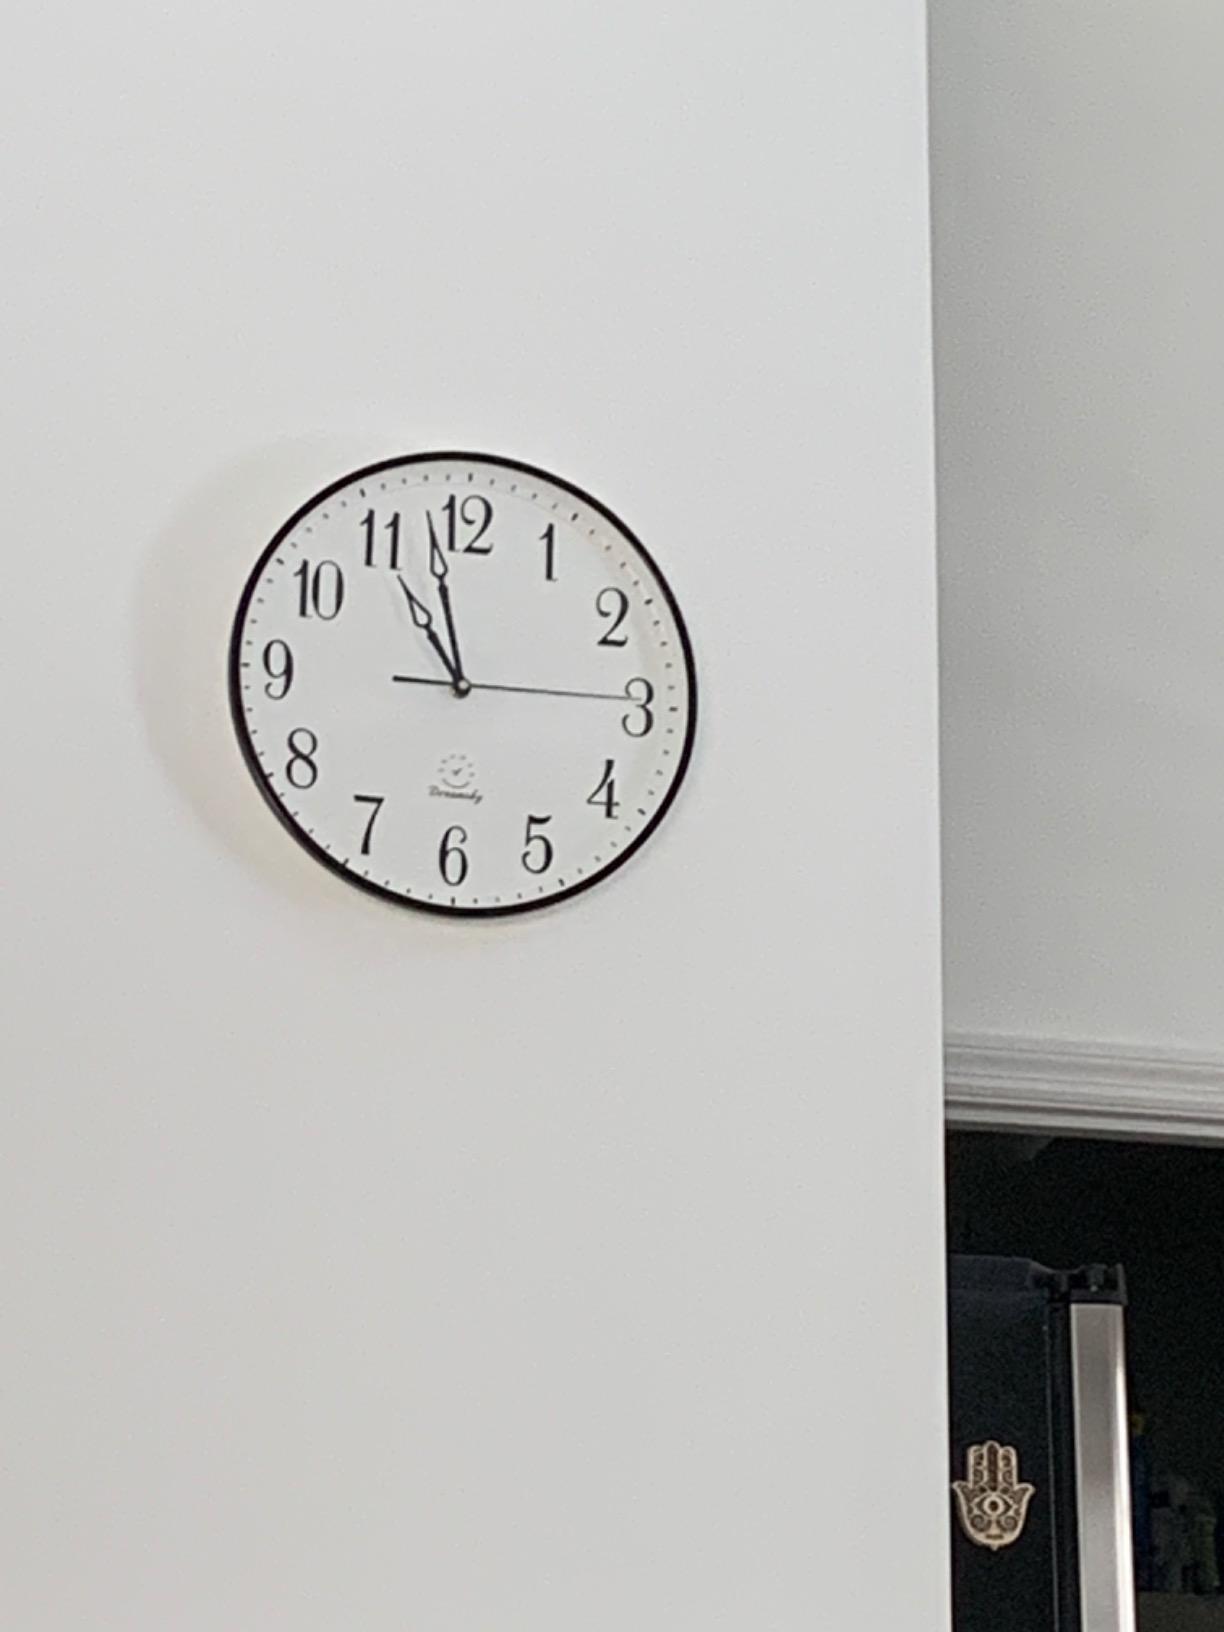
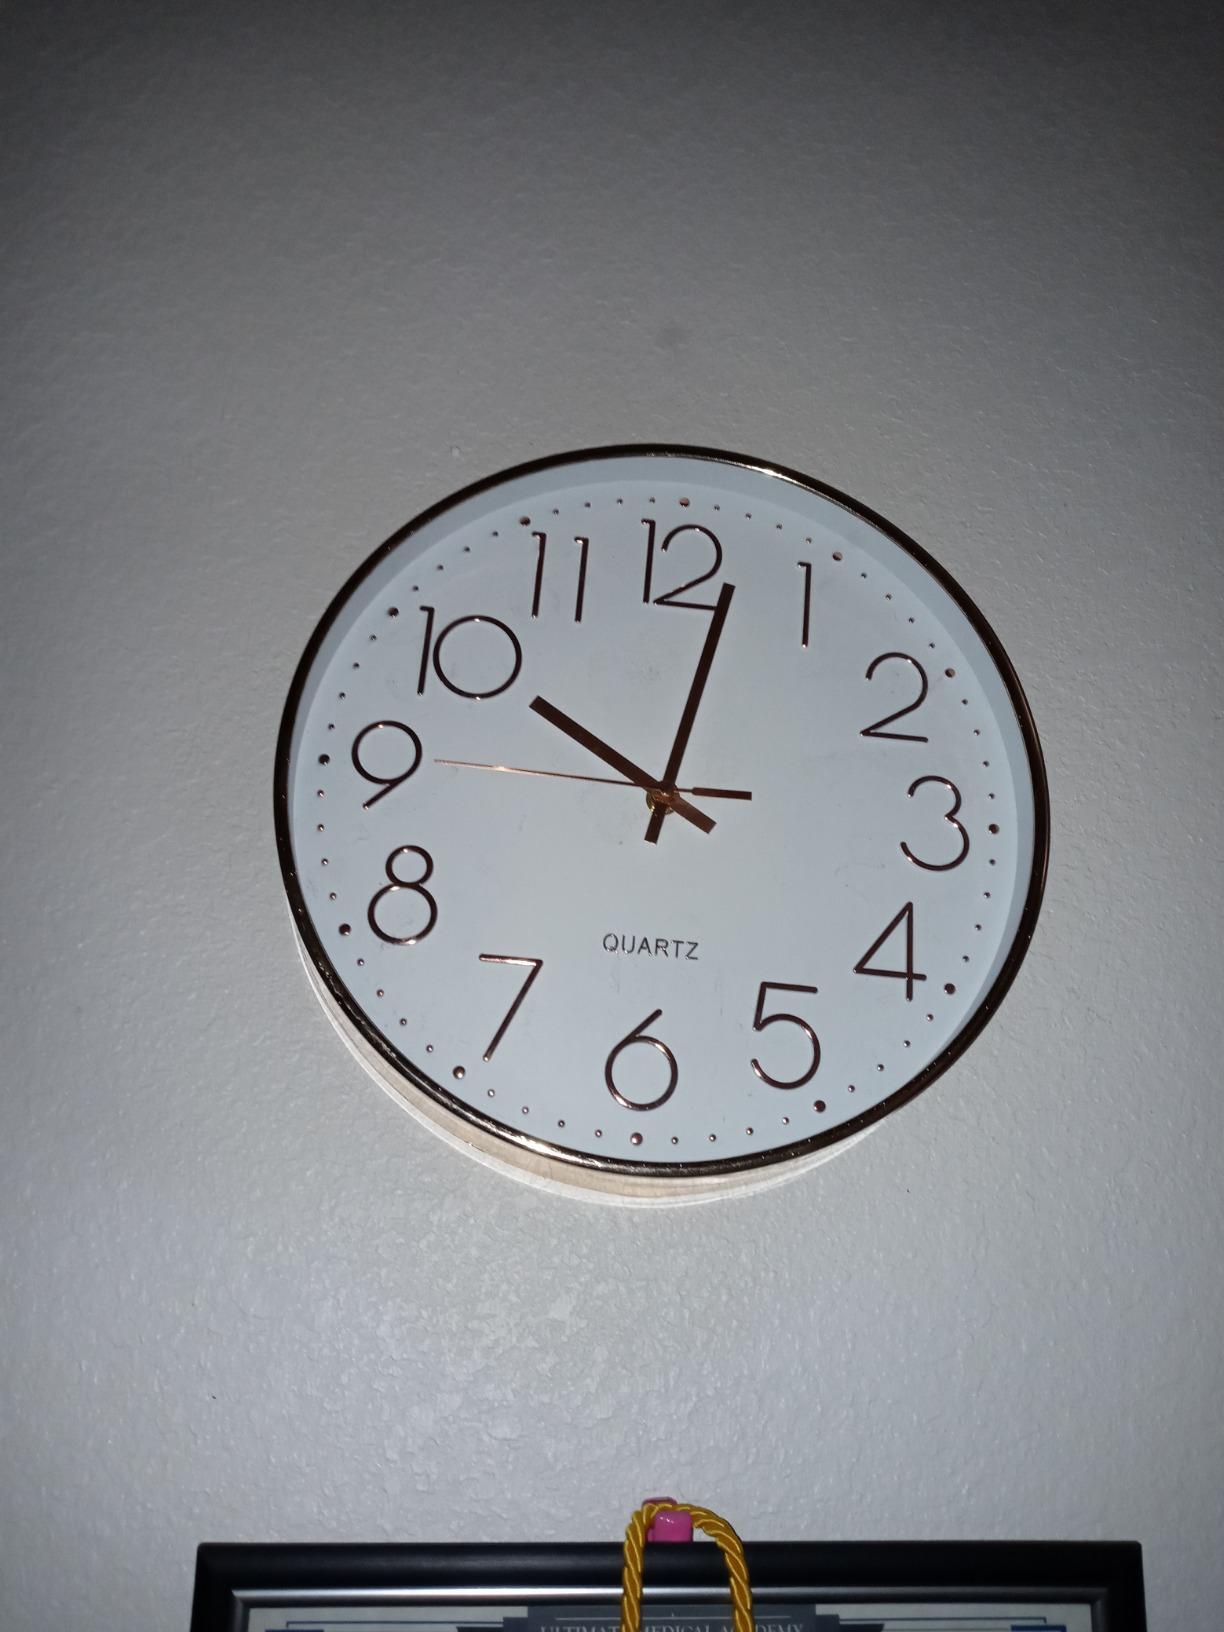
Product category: clock
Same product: no